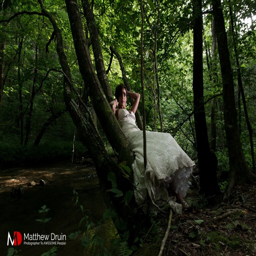
bride laying on tree in light - filled woods by river at sunset